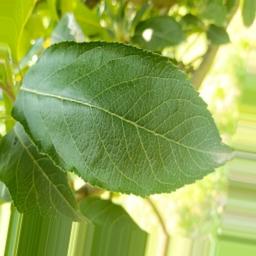
Label: Healthy